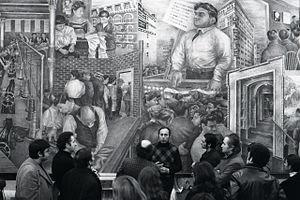
Ben Shahn, né le 12 septembre 1898 à Kowno dans l'Empire russe, aujourd'hui Kaunas en Lituanie, et mort le 14 mars 1969 à New York, est un artiste peintre, un photographe et un professeur. Il a été naturalisé américain.